West Island College

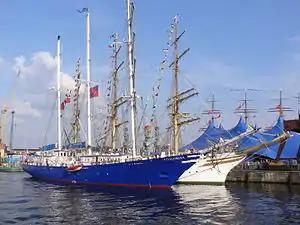
The S/V "Concordia" alongside the program's current vessel SS "Sørlandet".

Students enrolled can sail for one or two semesters during which time they learn seamanship and work as crew members while earning high school or university credit with help from their on board teachers. Port programs in the cities visited provide the students with an opportunity to meet and interact with other cultures, giving them an international perspective on their education. Since the first voyage, more than 1,700 students have attended and the voyages combined have sailed more than 700,000 nautical miles to over 250 ports of call worldwide. Any student from grades 11, 12, university or gap year may take part in Class Afloat so long as they pass the application process.